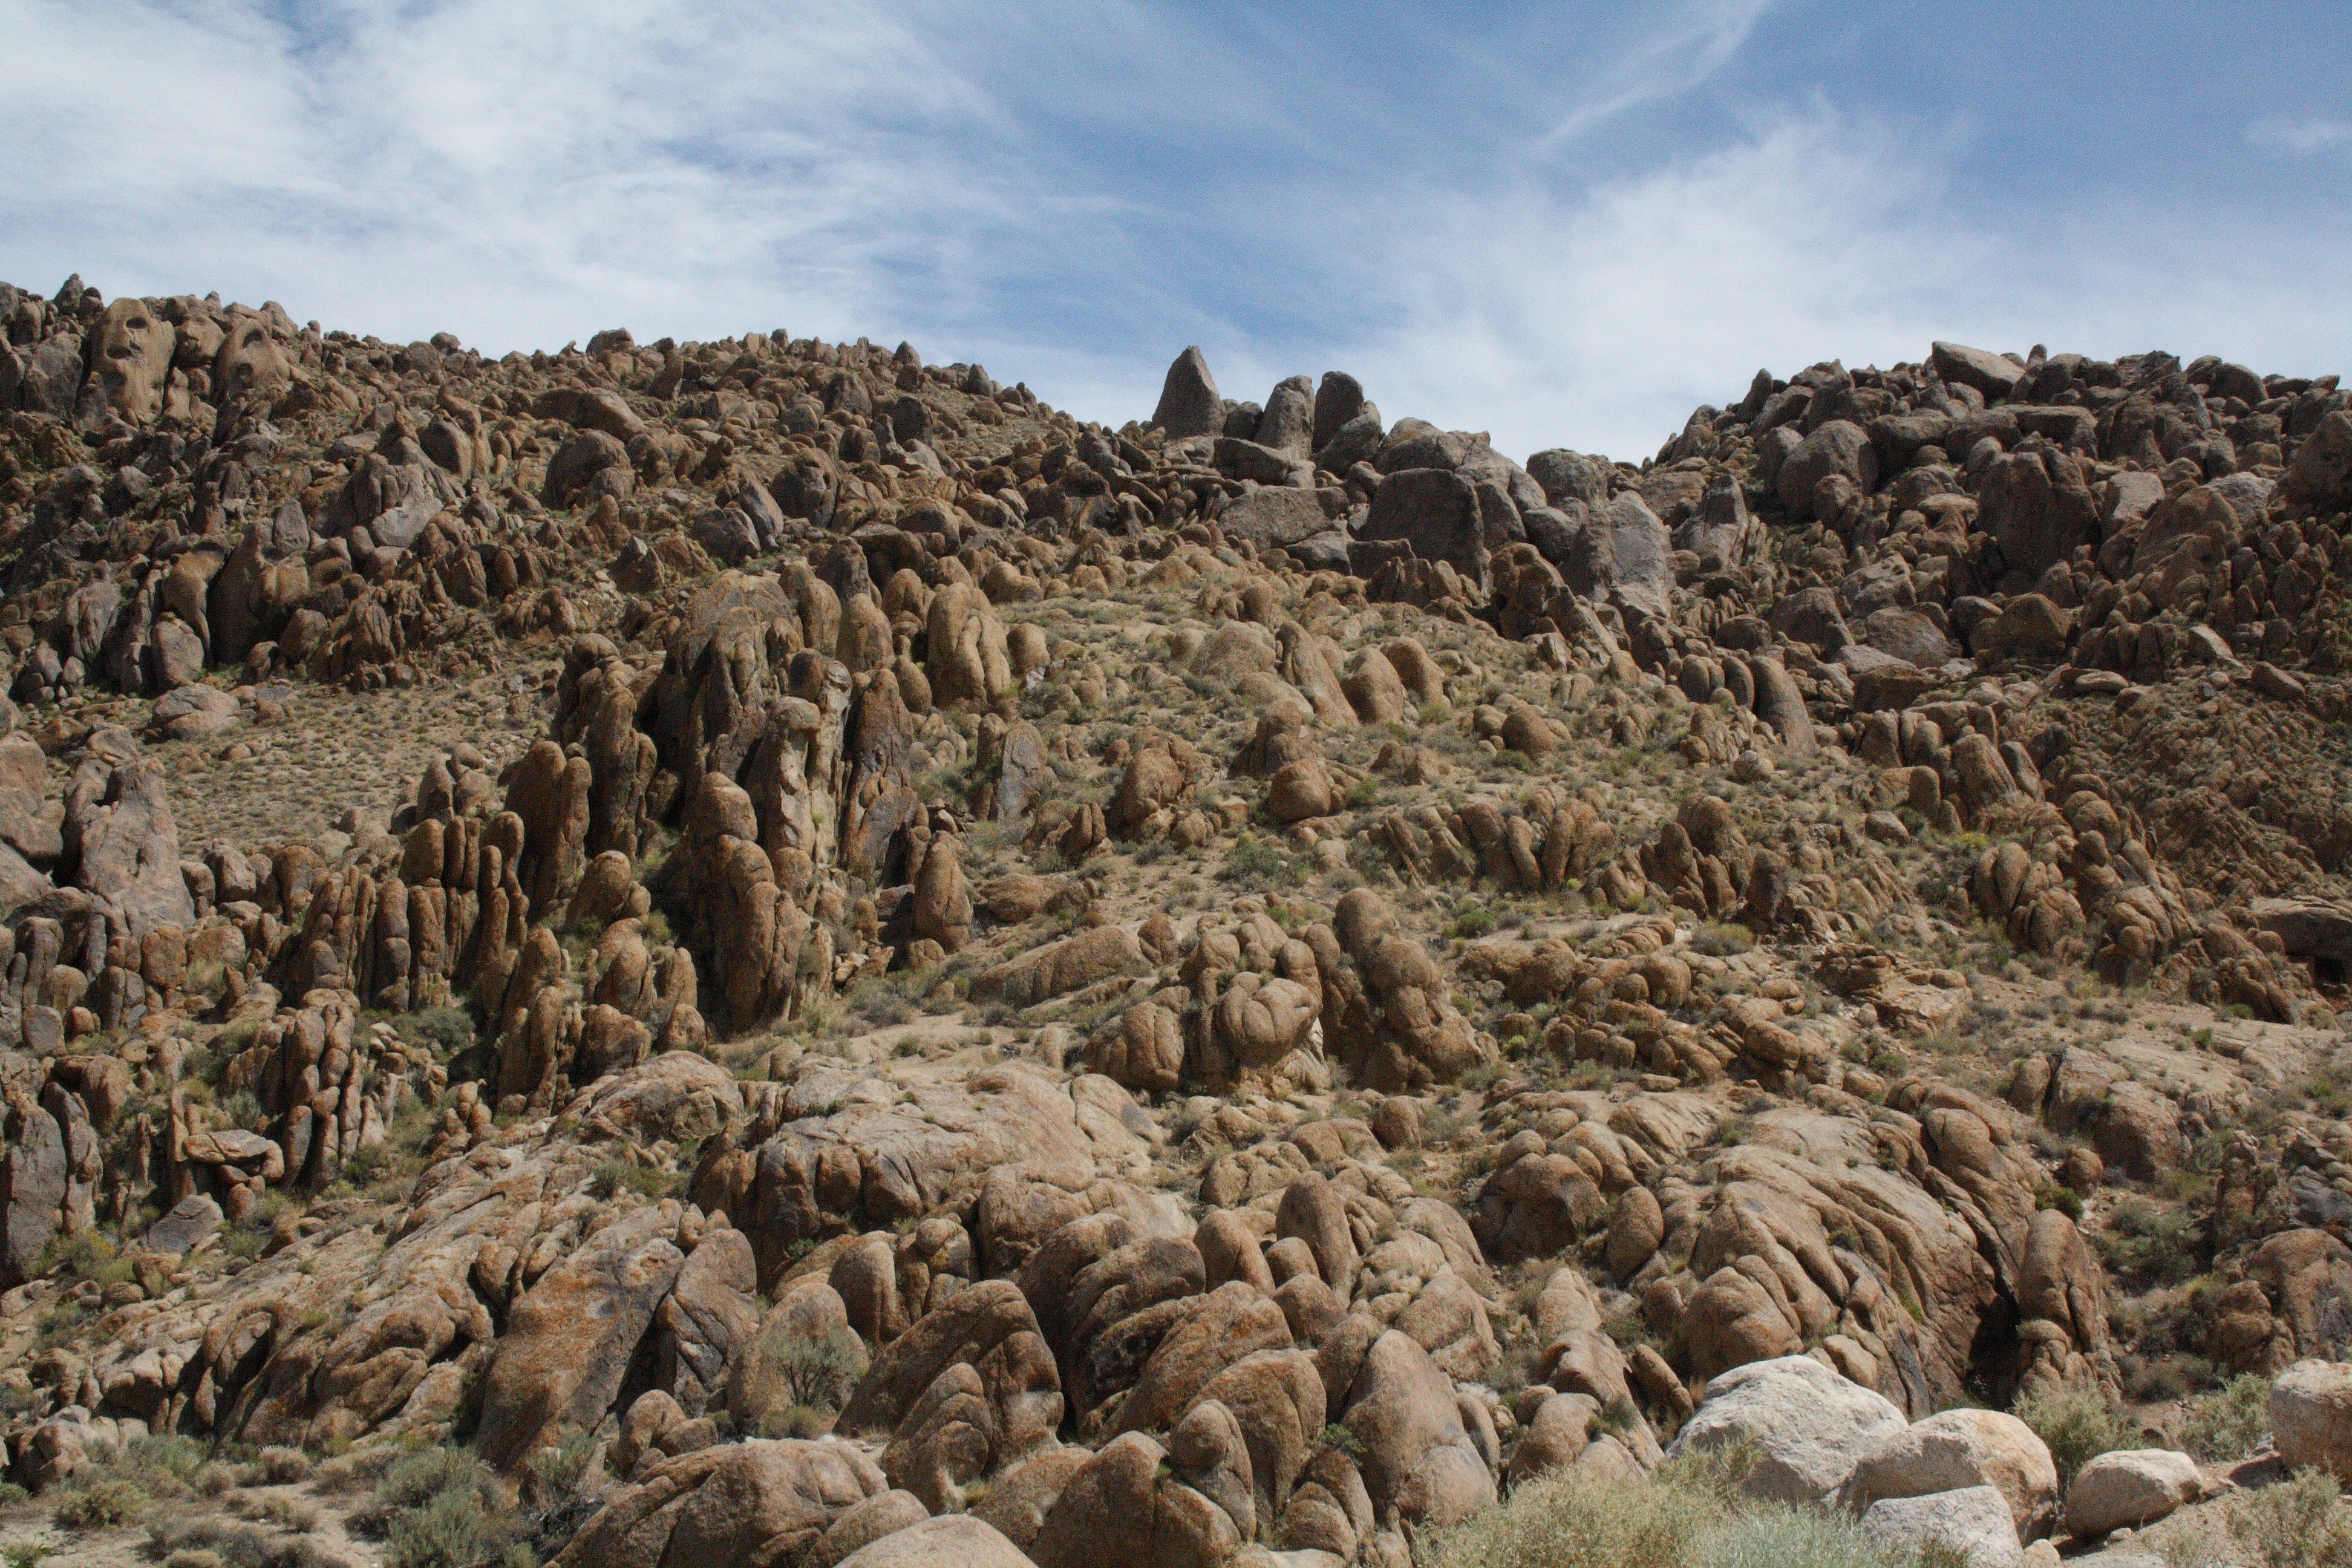
landscape, rock, wilderness, mountain, valley, formation, usa, soil, california, geology, badlands, plateau, ecosystem, wadi, alabama hills, natural environment, mountainous landforms, geological phenomenon